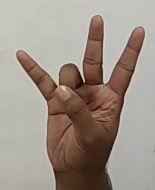
ASL sign: 7